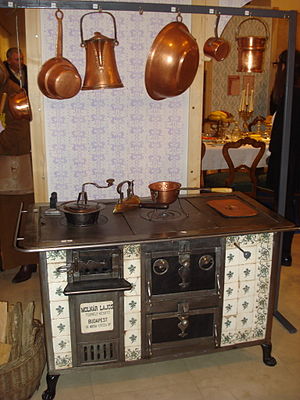
Komfur / Historisk udvikling / Støbejernskomfuret
Et komfur fra det 19. århundrede fremstillet i Budapest, udstillet i Međimurje County Museum, Kroatien, under Museumsnatten i 2015.
Et komfur er en anordning i køkkenet til at opvarme gryder, pander osv. med, for det meste brugt i sammenhæng med madlavning. Der findes mange forskellige former for komfurer. I starten var komfuret egentlig bare en brændeovn med huller til gryder for oven, men der findes nu til dags mange forskellige, som fx gaskomfur og induktionskomfur.